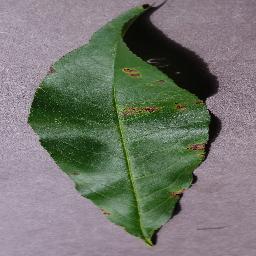
Label: Peach___Bacterial_spot